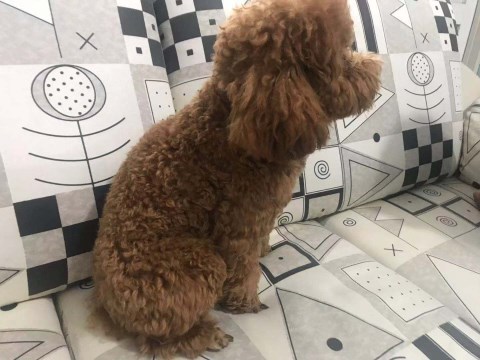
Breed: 7449-n000128-teddy